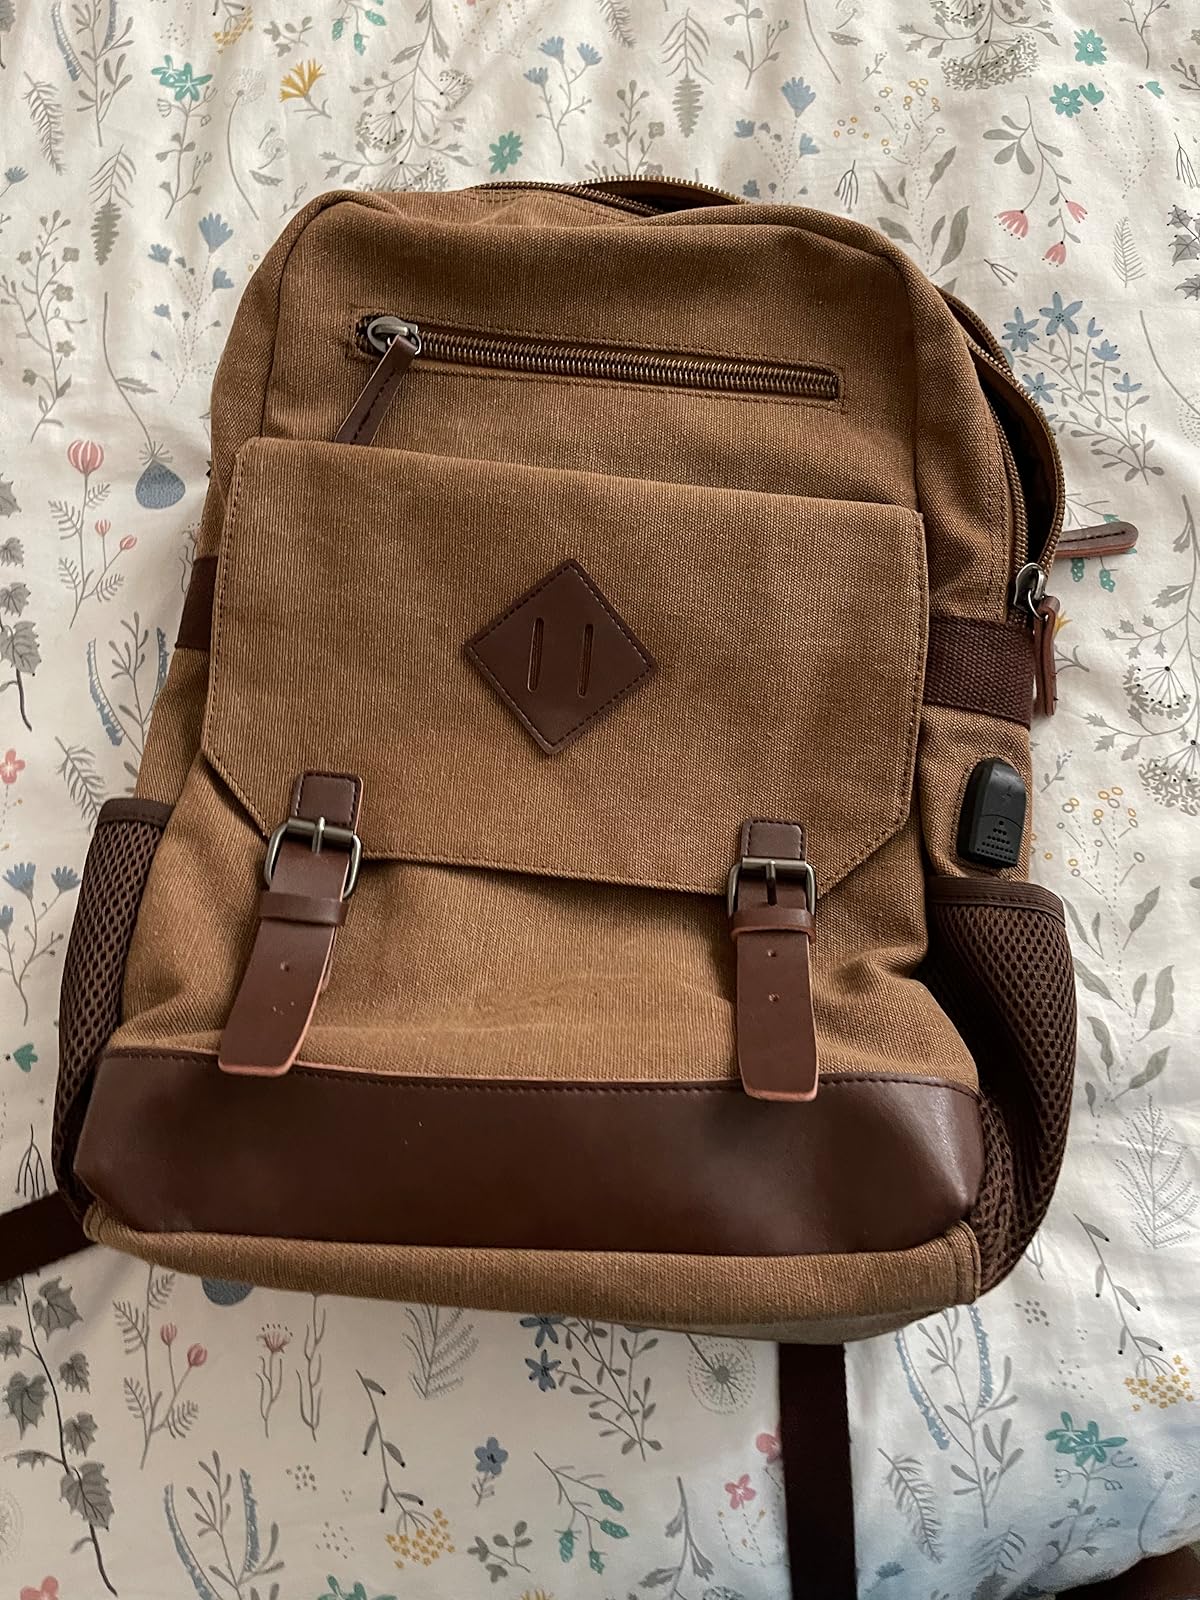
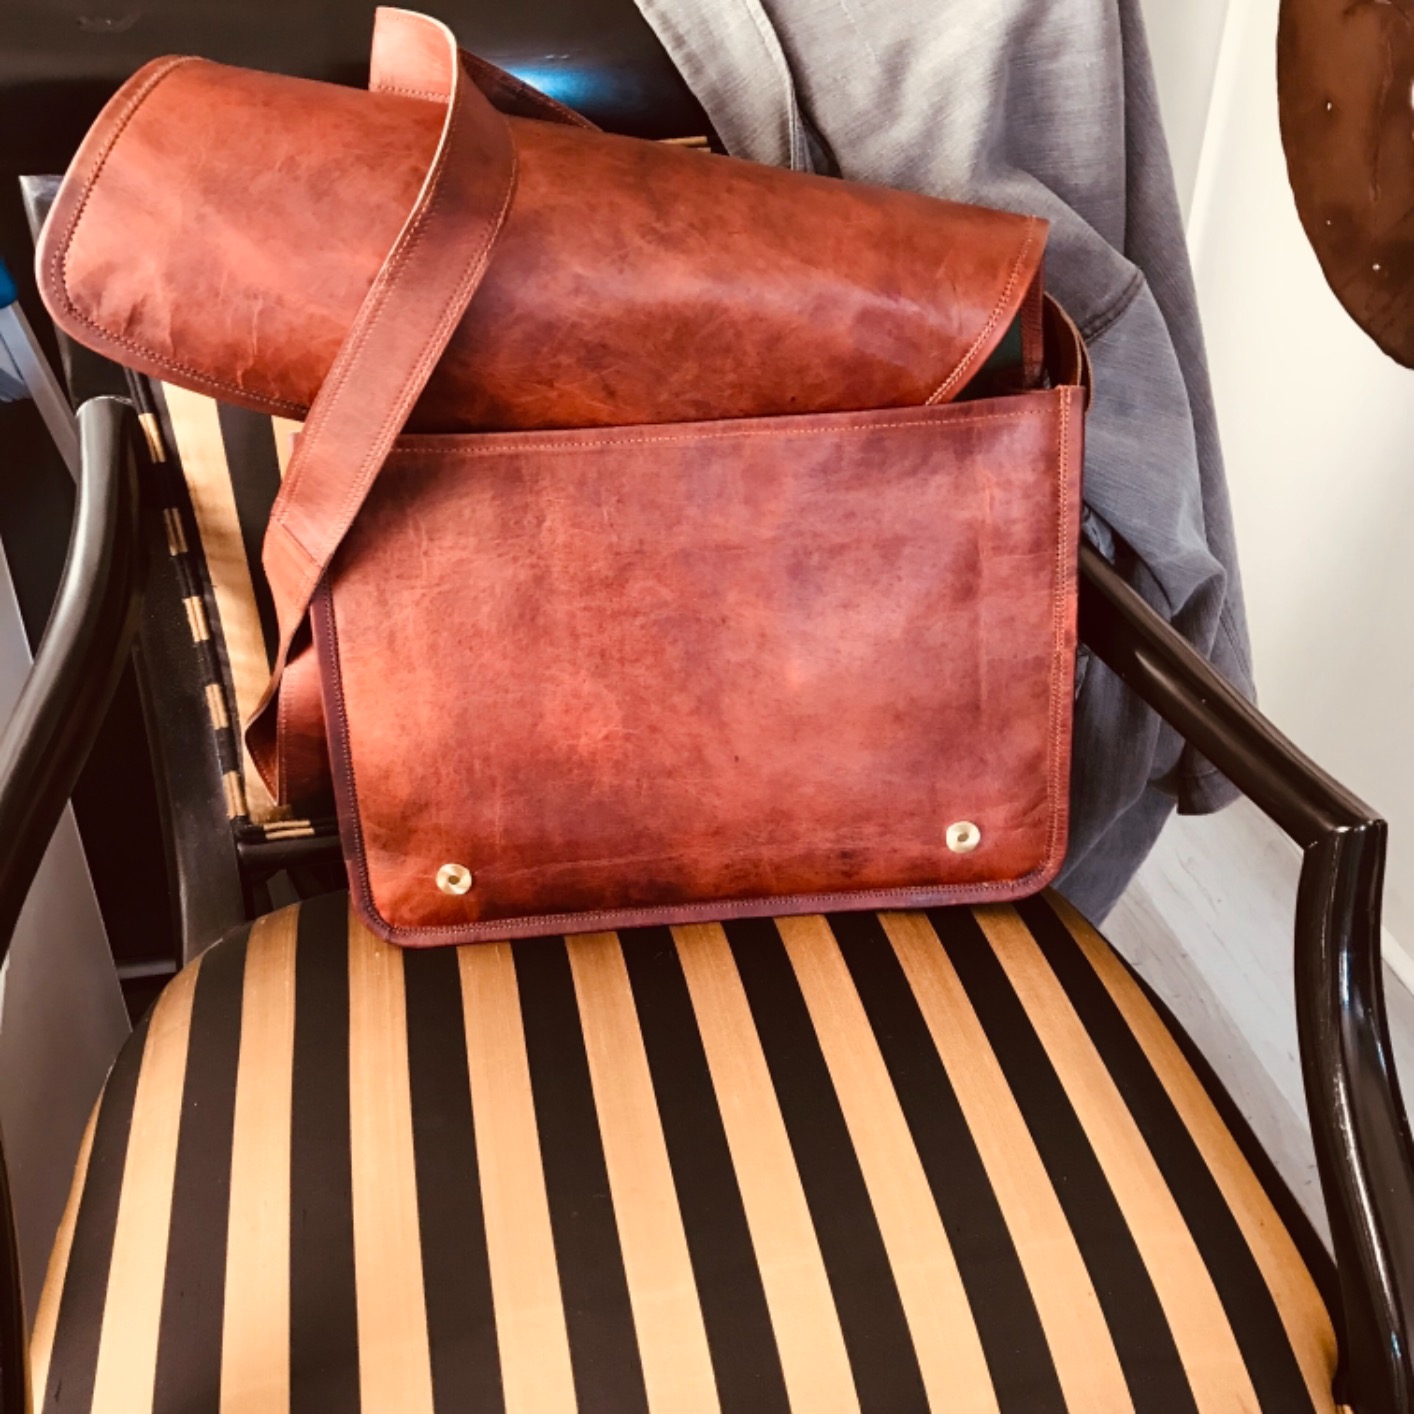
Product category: bag
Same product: no